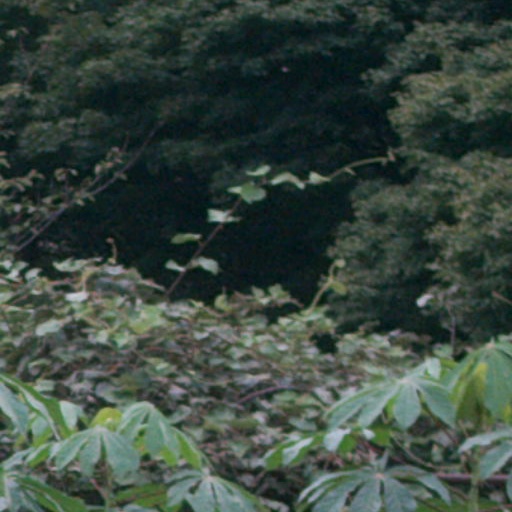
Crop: cassava